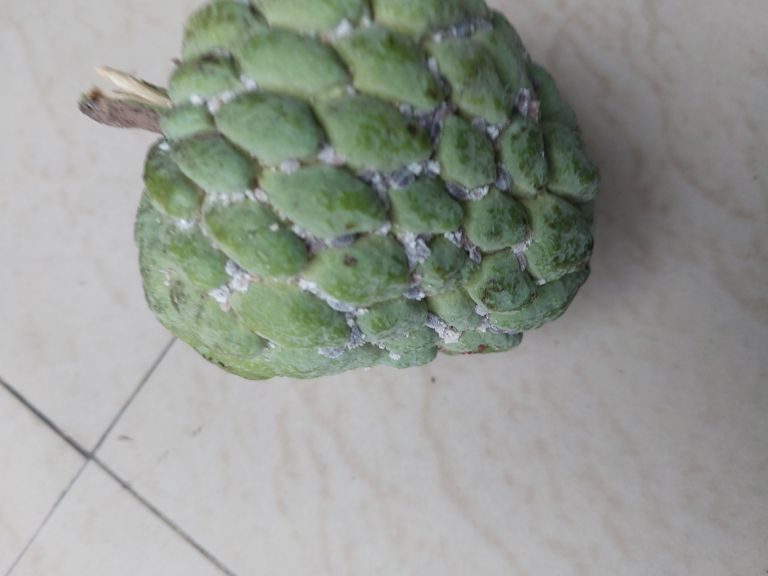
Disease label: Mealy Bug